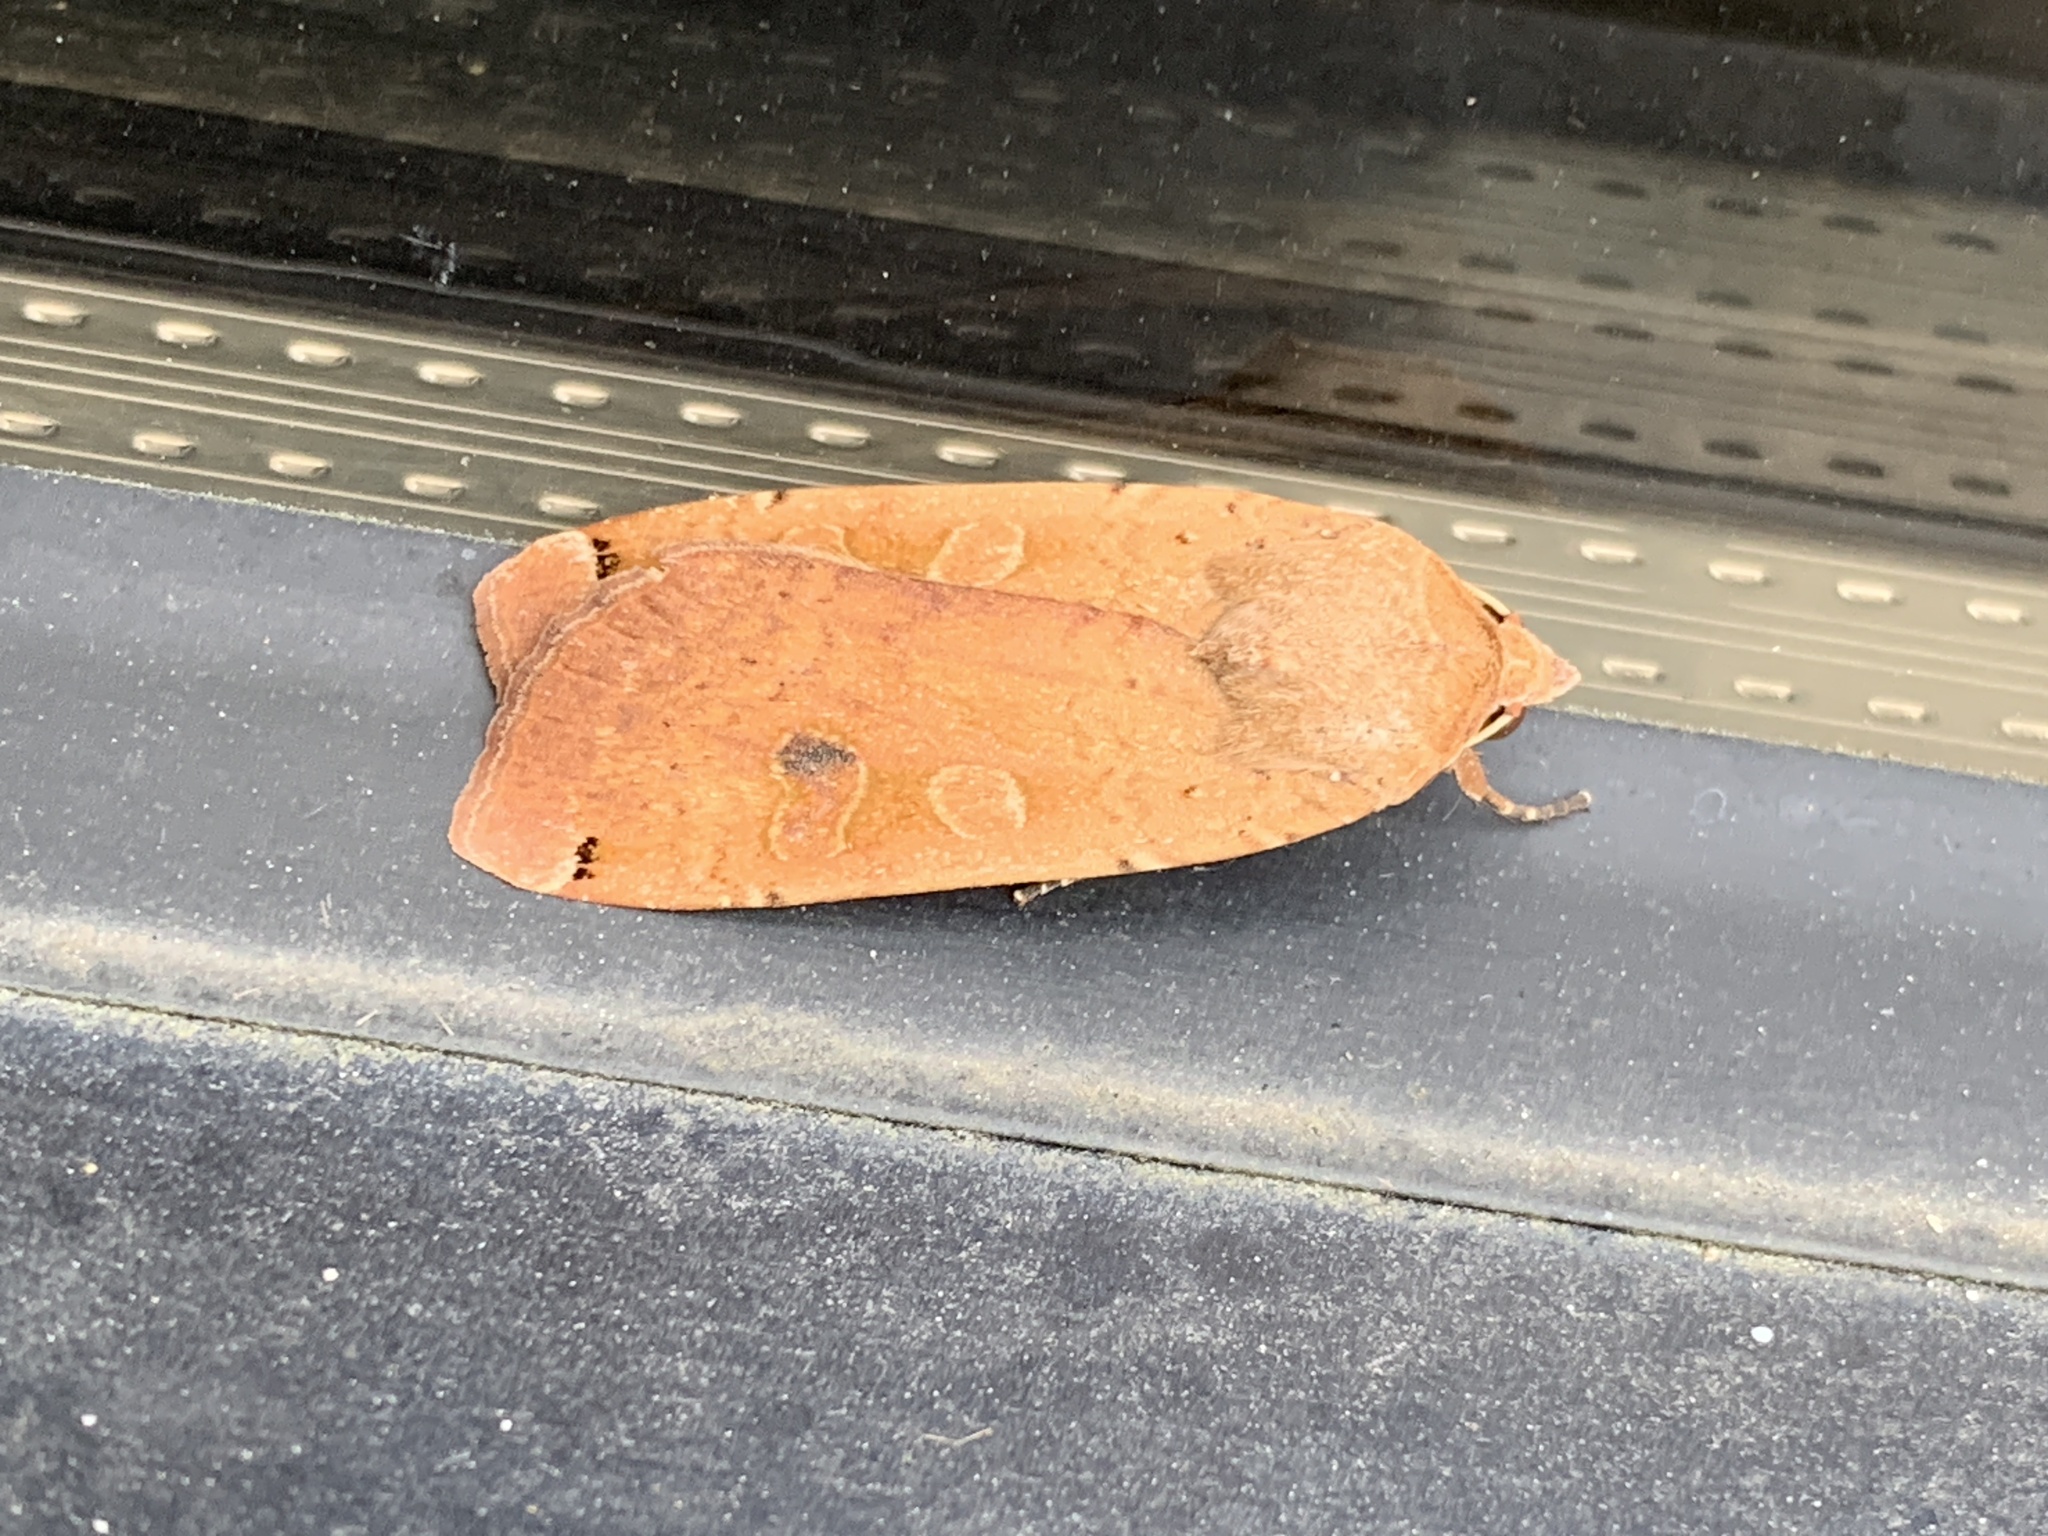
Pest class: cutworms